130–136 Piccotts End

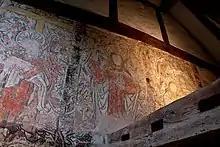
The Piccotts End wall paintings

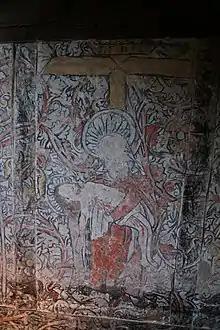
Detail of the wall paintings, showing a Pietà

Inside the house at number 132 are a number of fifteenth-century religious wall paintings, which are of particular interest to historians as a rare example of pre-Reformation English Catholic art. The paintings are thought to originate from around 1470–1500. Following the English Reformation, religious art came to be regarded as a form of idolatry and many works were obliterated or destroyed; for this reason, some of the faces in the Piccotts End murals were mutilated and the paintings subsequently covered over by whitewash. They remained hidden for over 400 years until they were uncovered in 1953 by a resident.